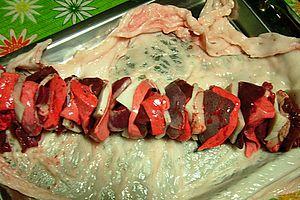
La cuisine sarde est la cuisine traditionnelle de la Sardaigne.